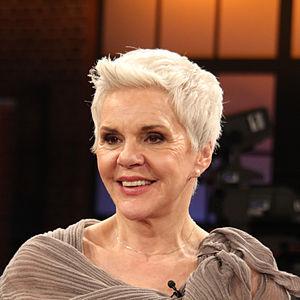
Maresa Hörbiger, née le 29 janvier 1945 à Seefeld in Tirol, est une actrice autrichienne.